Nate Orf

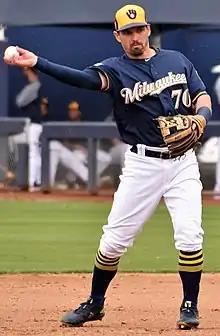
Orf with the Milwaukee Brewers in 2019

Nathan Andrew Orf (born February 1, 1990) is an American former professional baseball infielder. He played in Major League Baseball (MLB) for the Milwaukee Brewers in 2018 and Oakland Athletics in 2020.